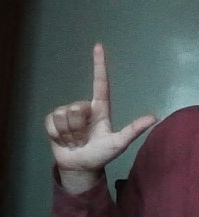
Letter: laam